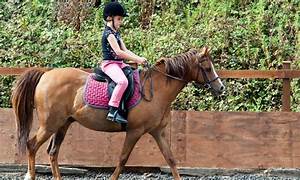
Label: cavallo